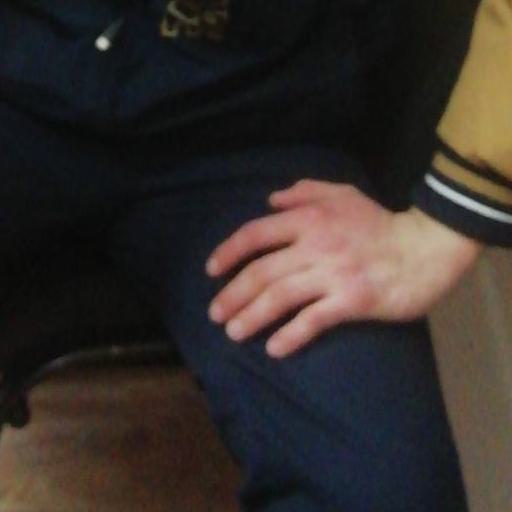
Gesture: no_gesture